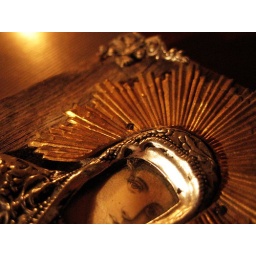
The paper face in the prison of metal, nailed to a piece of wood...shines